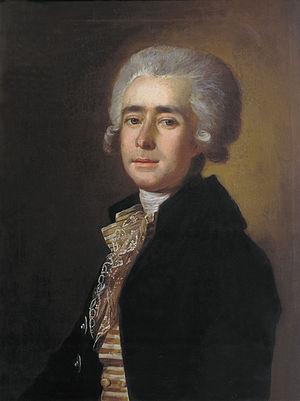
Dmitri Stepanovitch Bortnianski, est un compositeur russe d'origine ukrainienne. Il a composé dans de nombreux styles différents sur des textes slavons d'église, français, italiens, allemands, latins.